PRP36

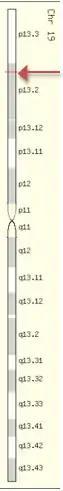
Relative location of PRR36 on the short arm of Chromosome 19

Alternative splicing of the PRR36 gene results in two transcript variants. PRR36 (FLJ22184) Transcript Variant 1, seen in the image below, is 4518 base pairs long and consists of six exons, of which the last five are utilized in protein coding. The protein produced, PRP36, is made up of 1346 amino acids. PRR36 Transcript Variant 2 is 780 base pairs long and consists of five exons. PRR36 Transcript Variant 2 theoretically encodes a protein 260 amino acids in length. However, it is currently suspected that this variant transcript never gets translated.